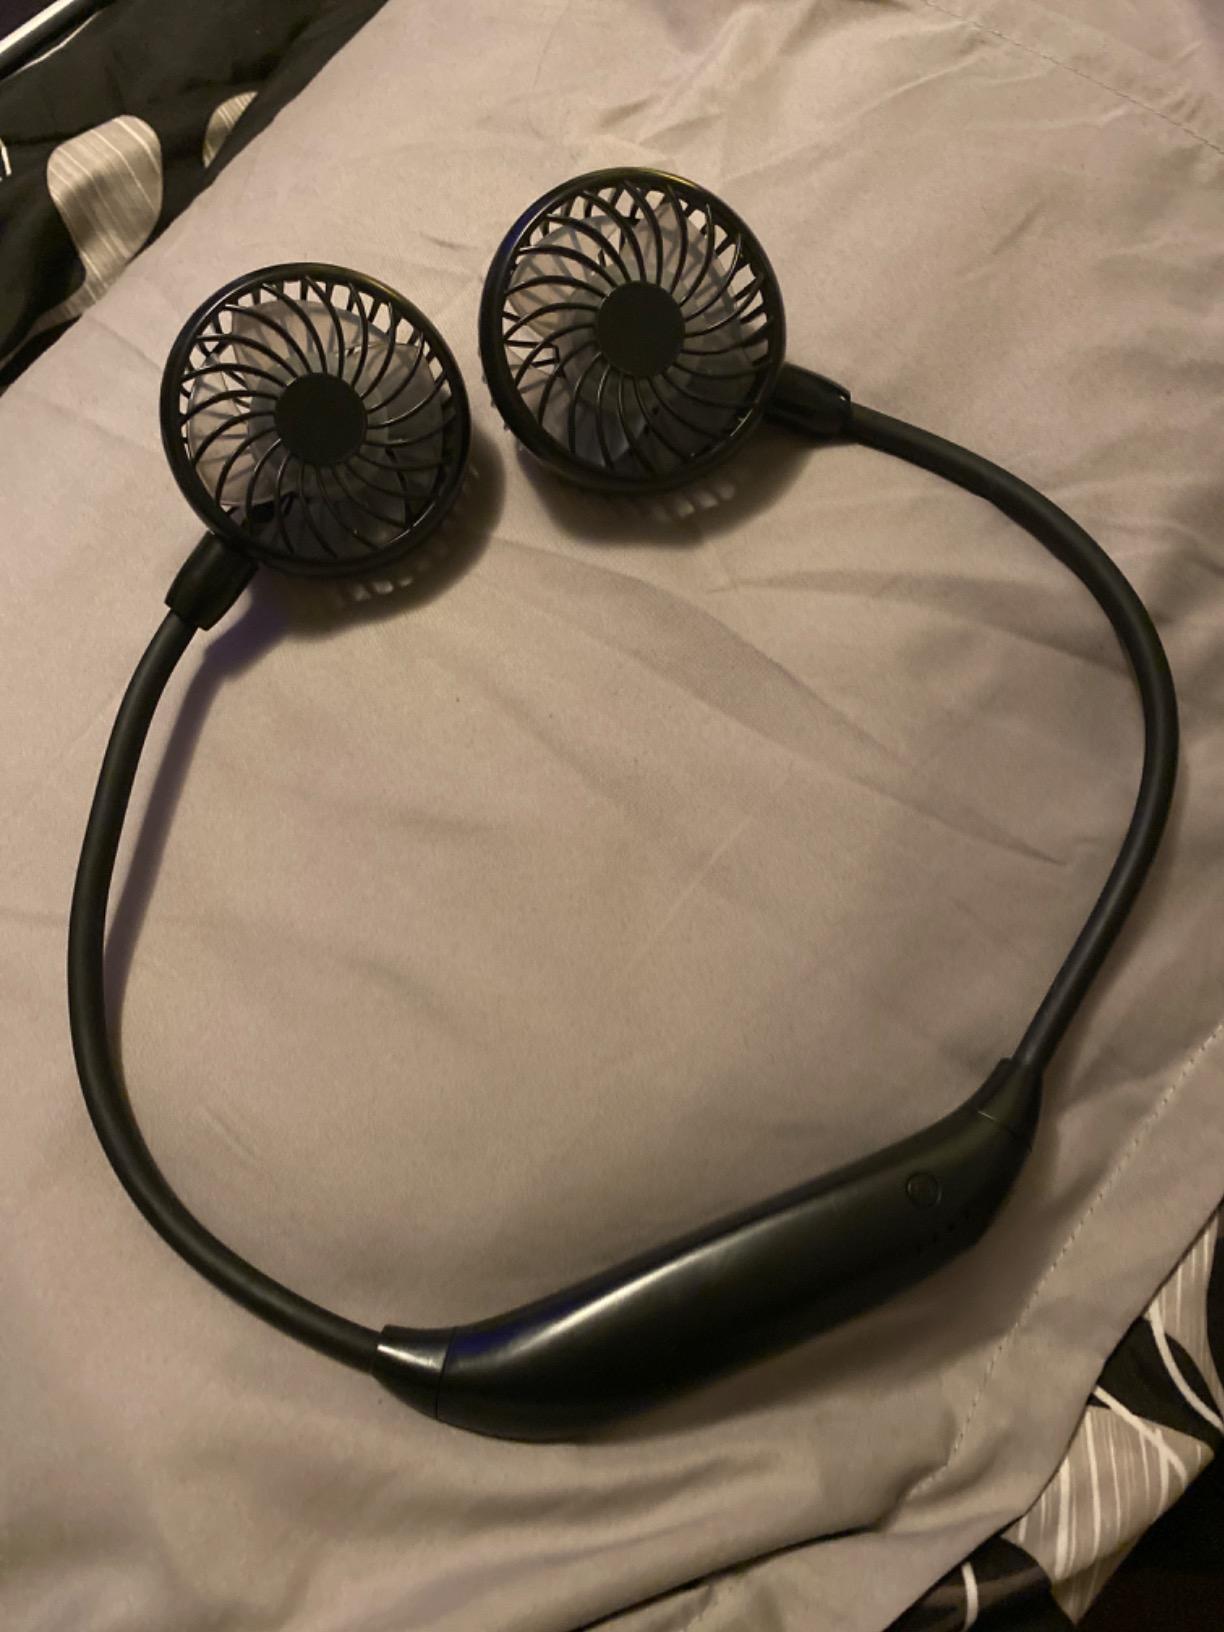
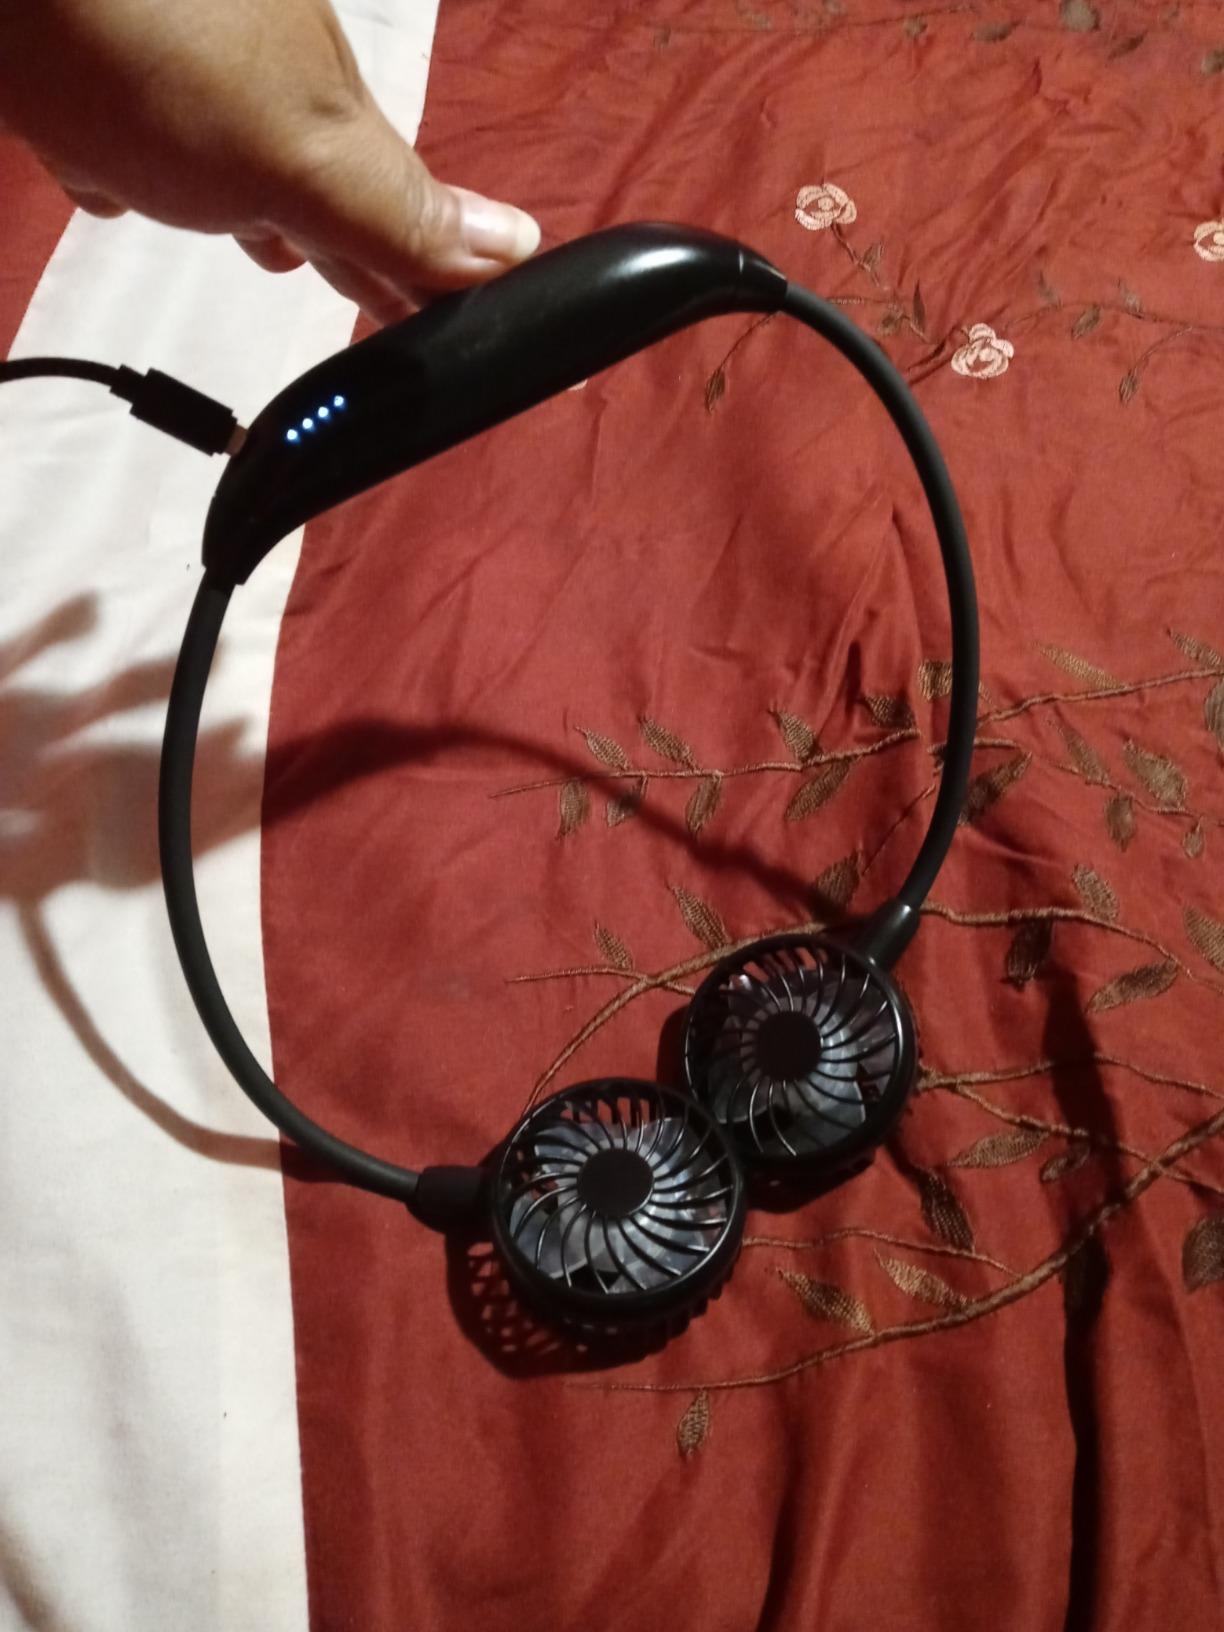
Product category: fan
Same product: yes